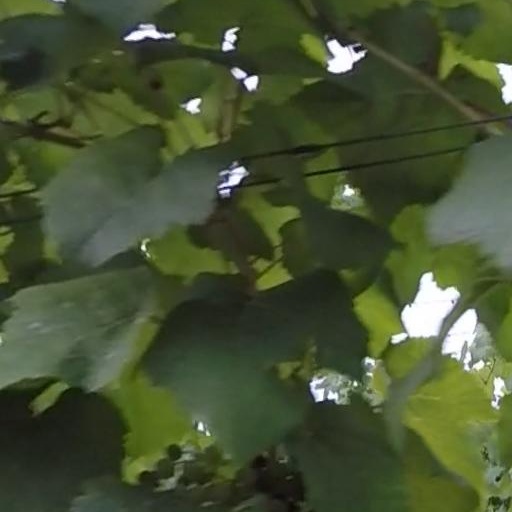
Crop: grape